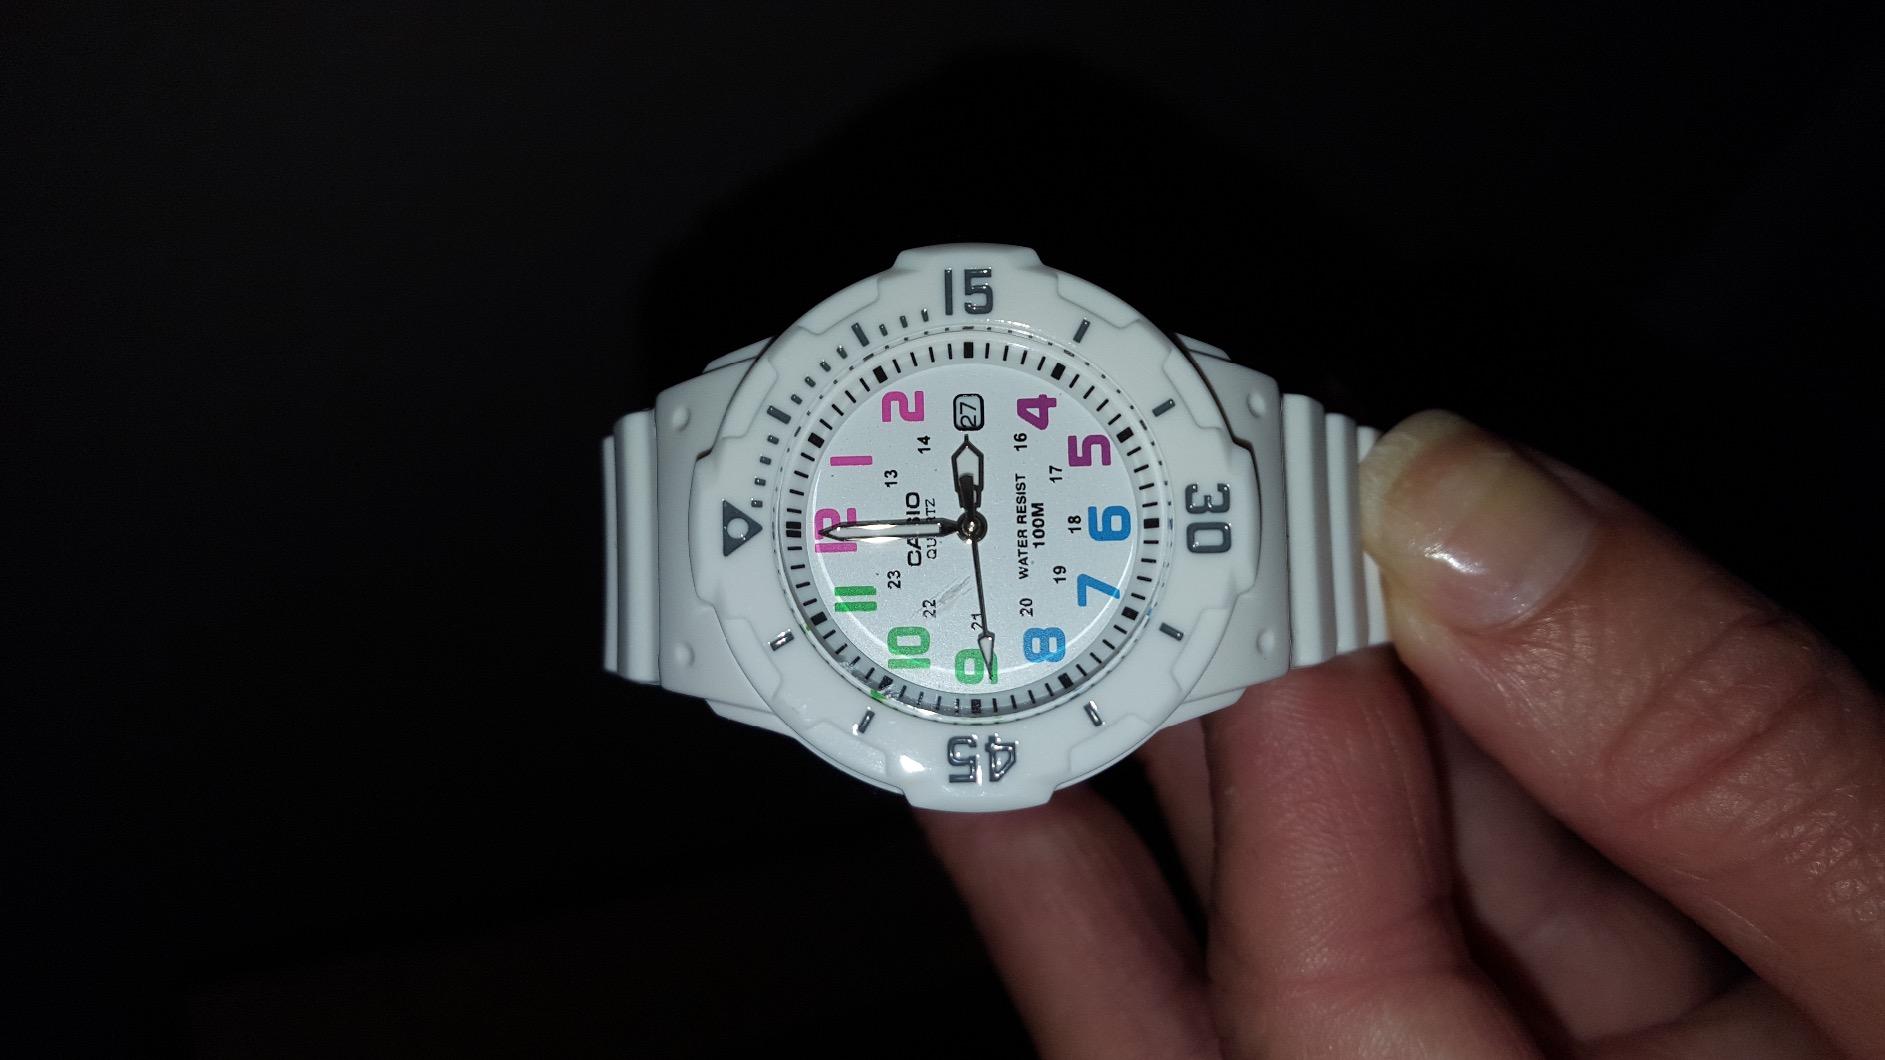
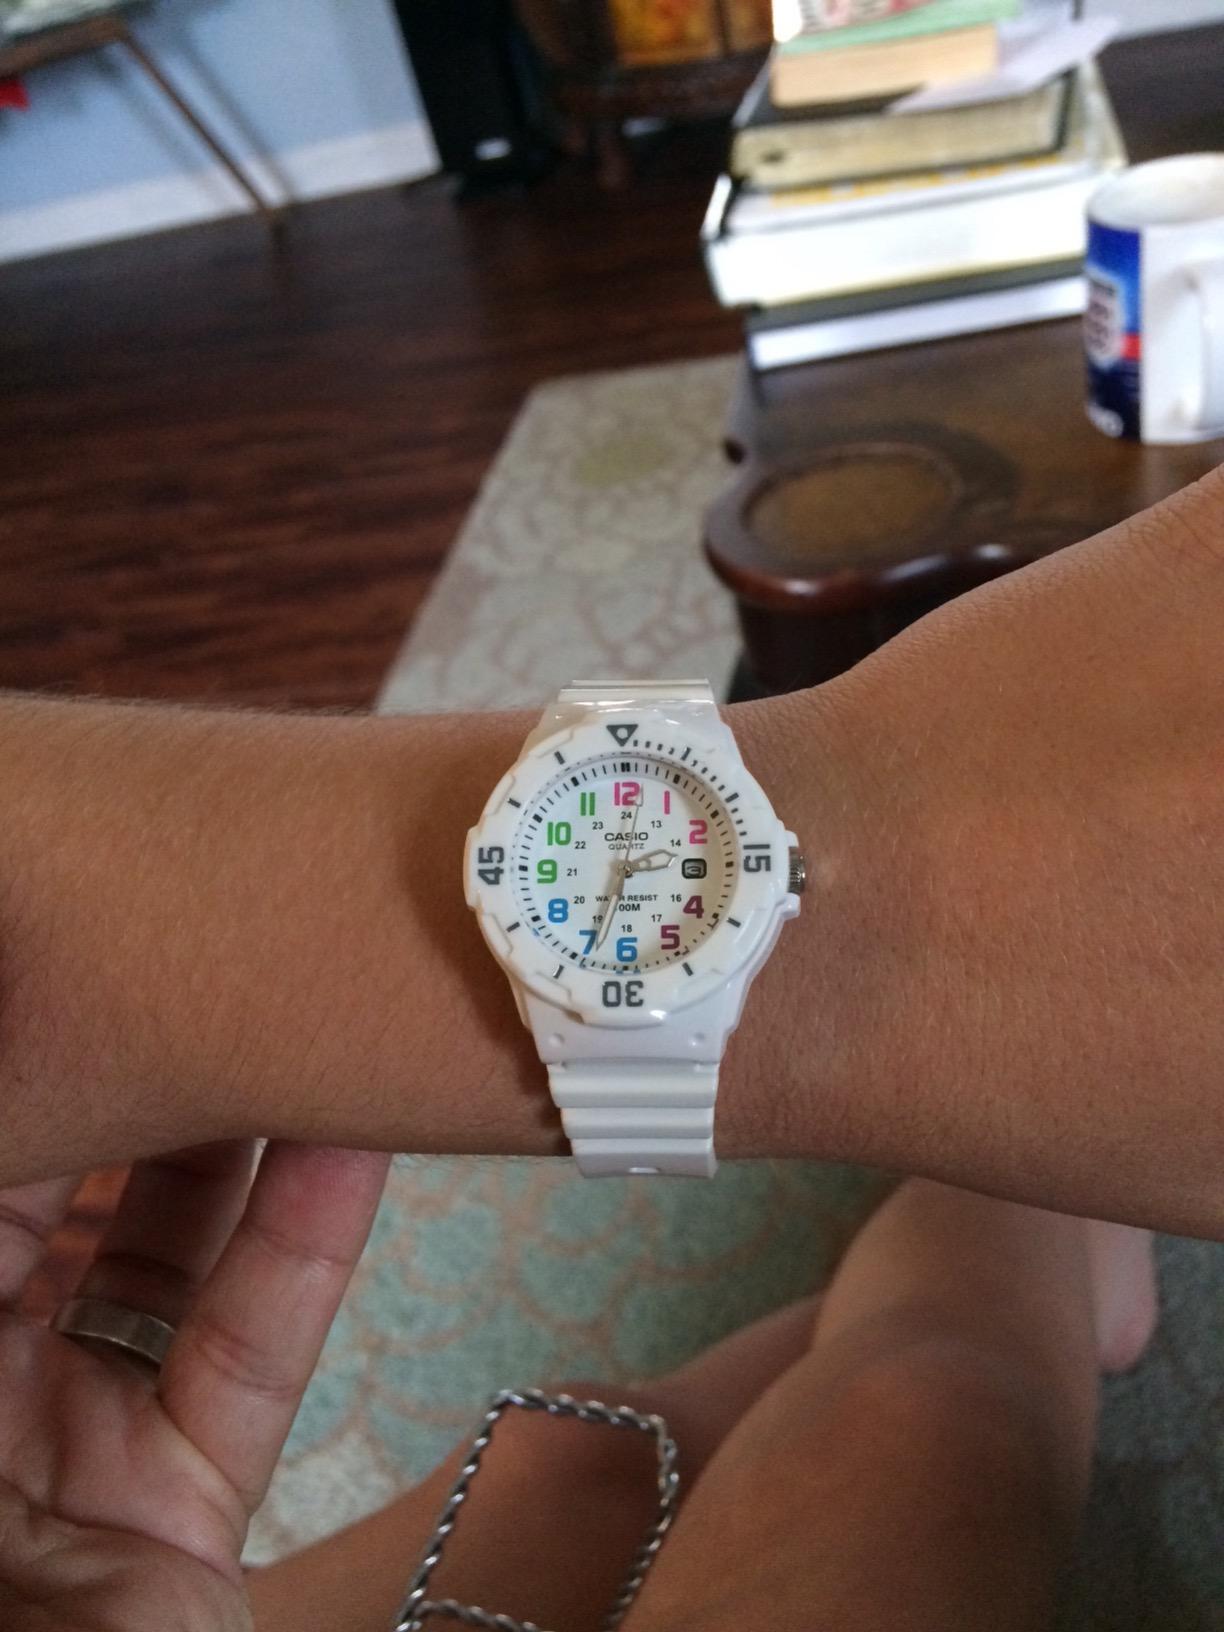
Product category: accessories_watch
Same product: yes